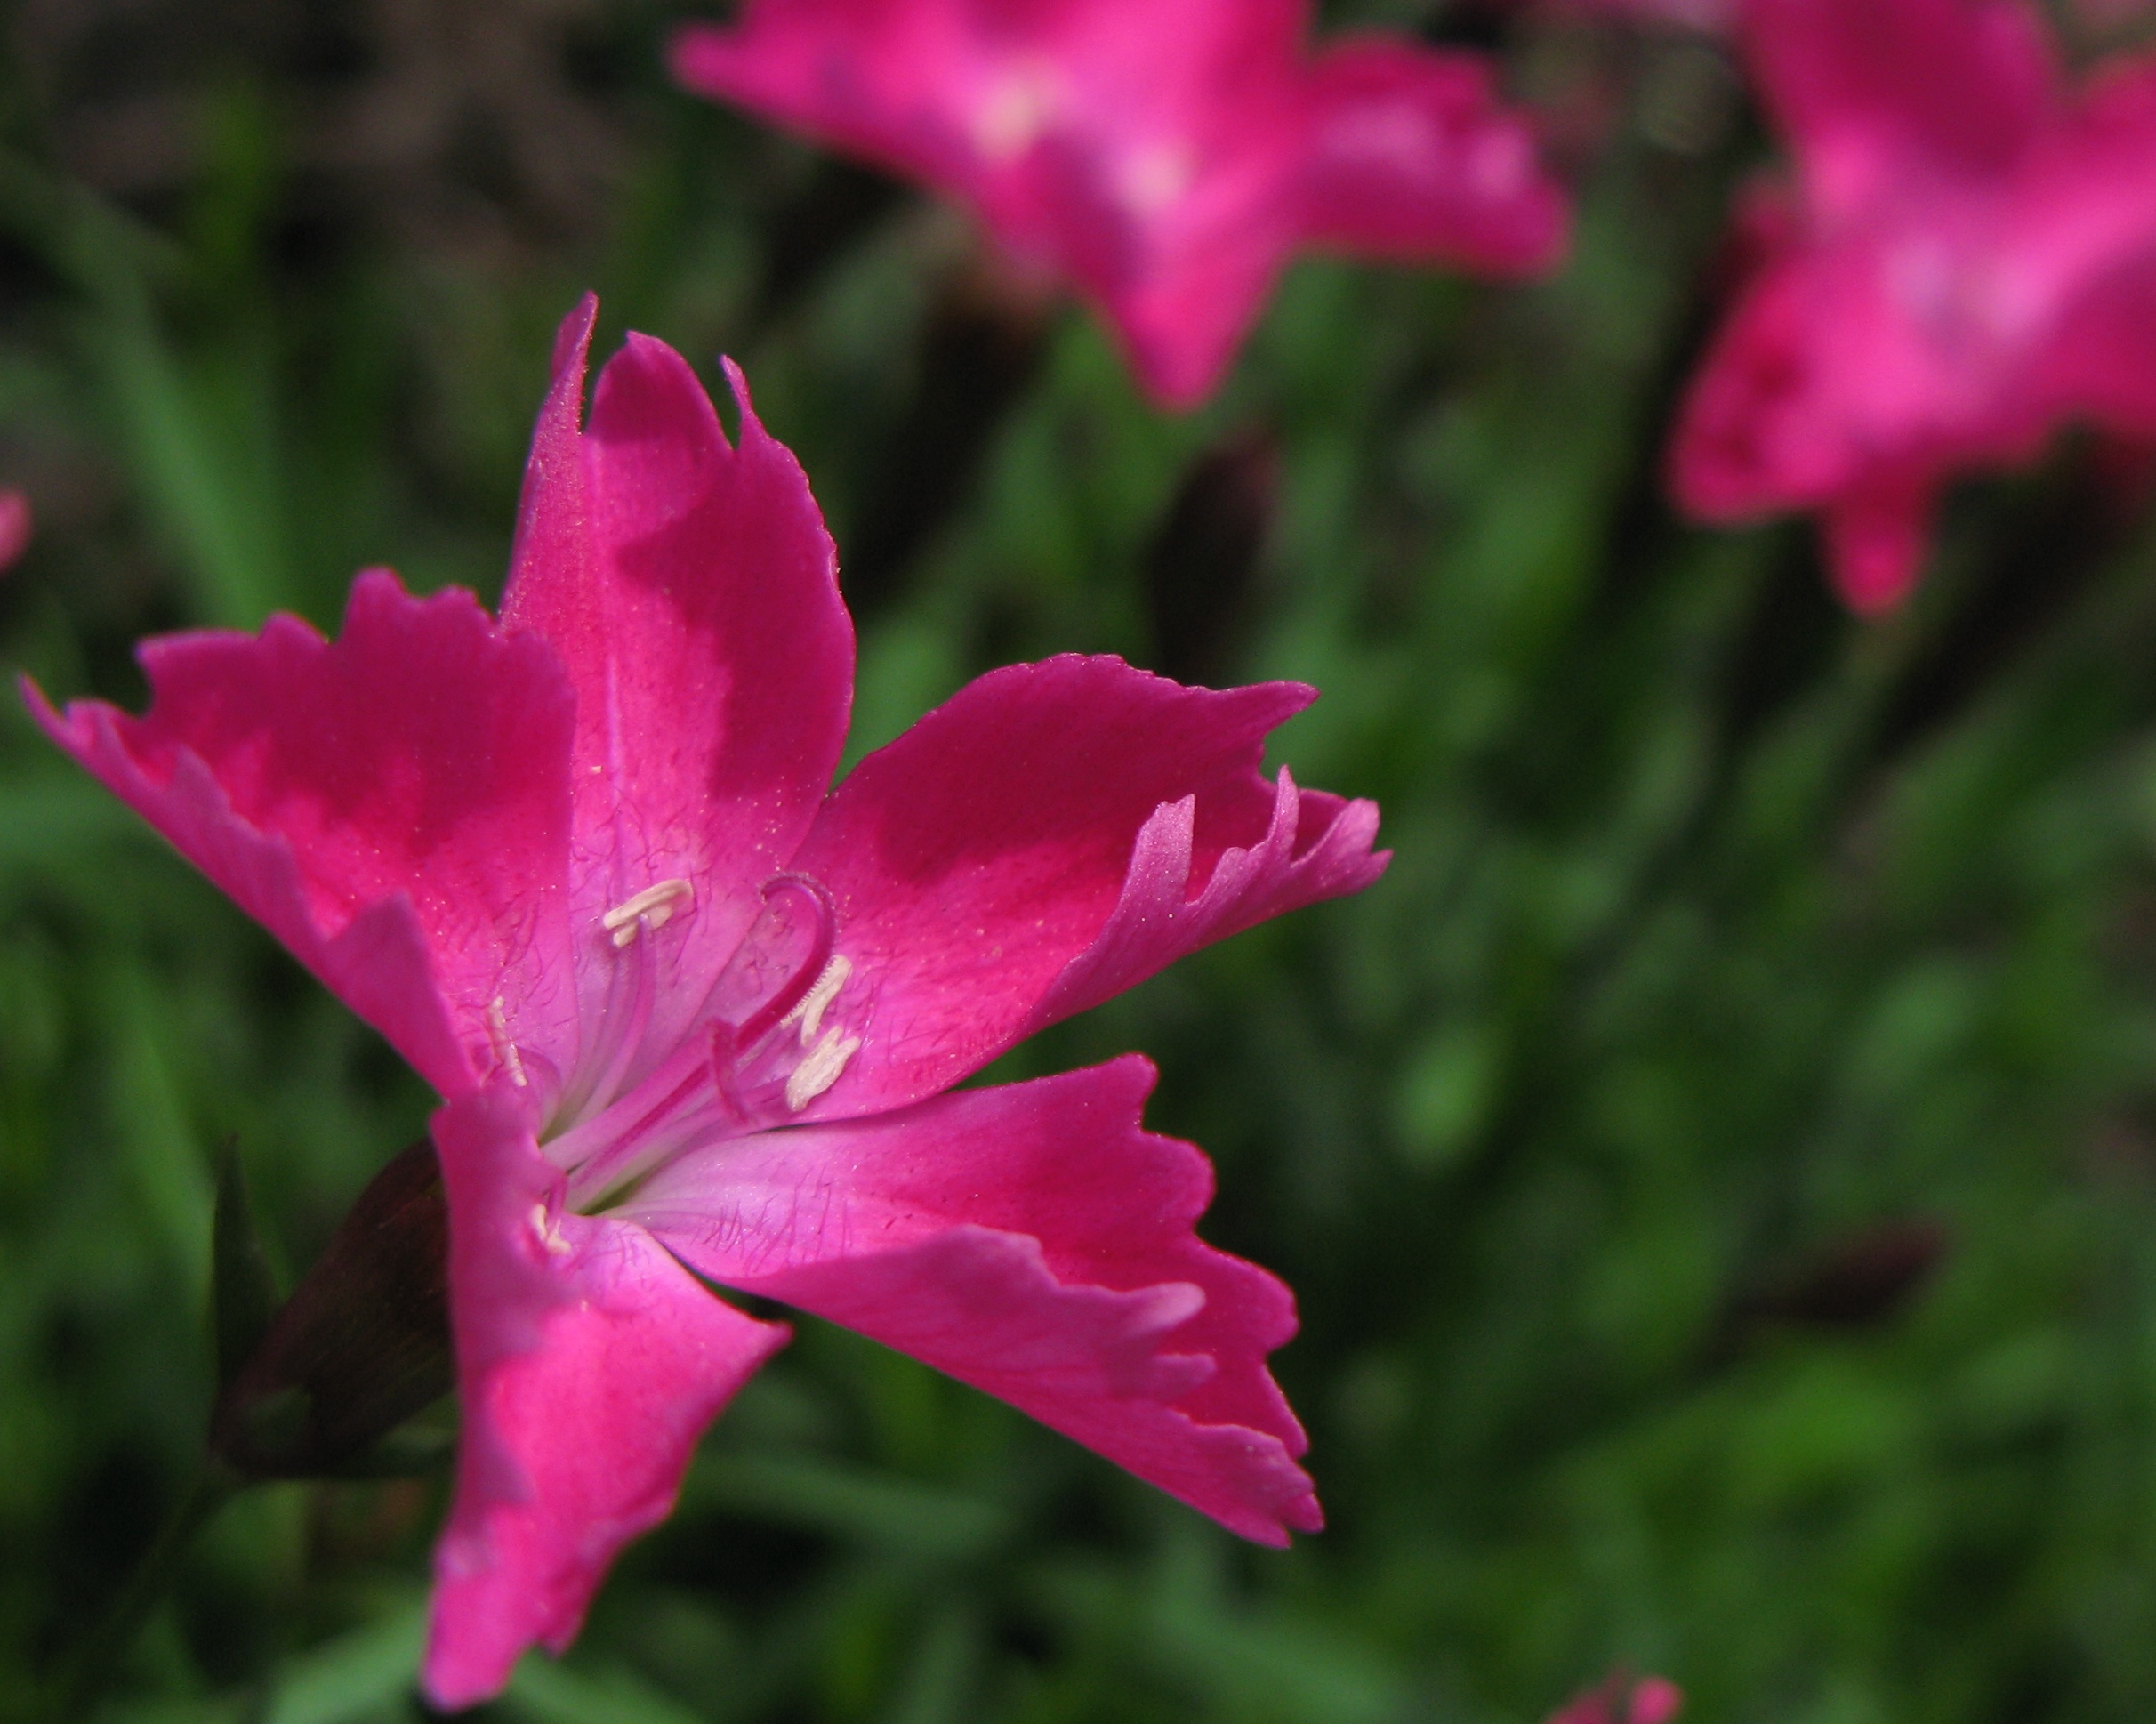
plant, flower, petal, botany, pink, flora, wildflower, shrub, hires, hi, res, g7, gladiolus, macro photography, flowering plant, annual plant, land plant